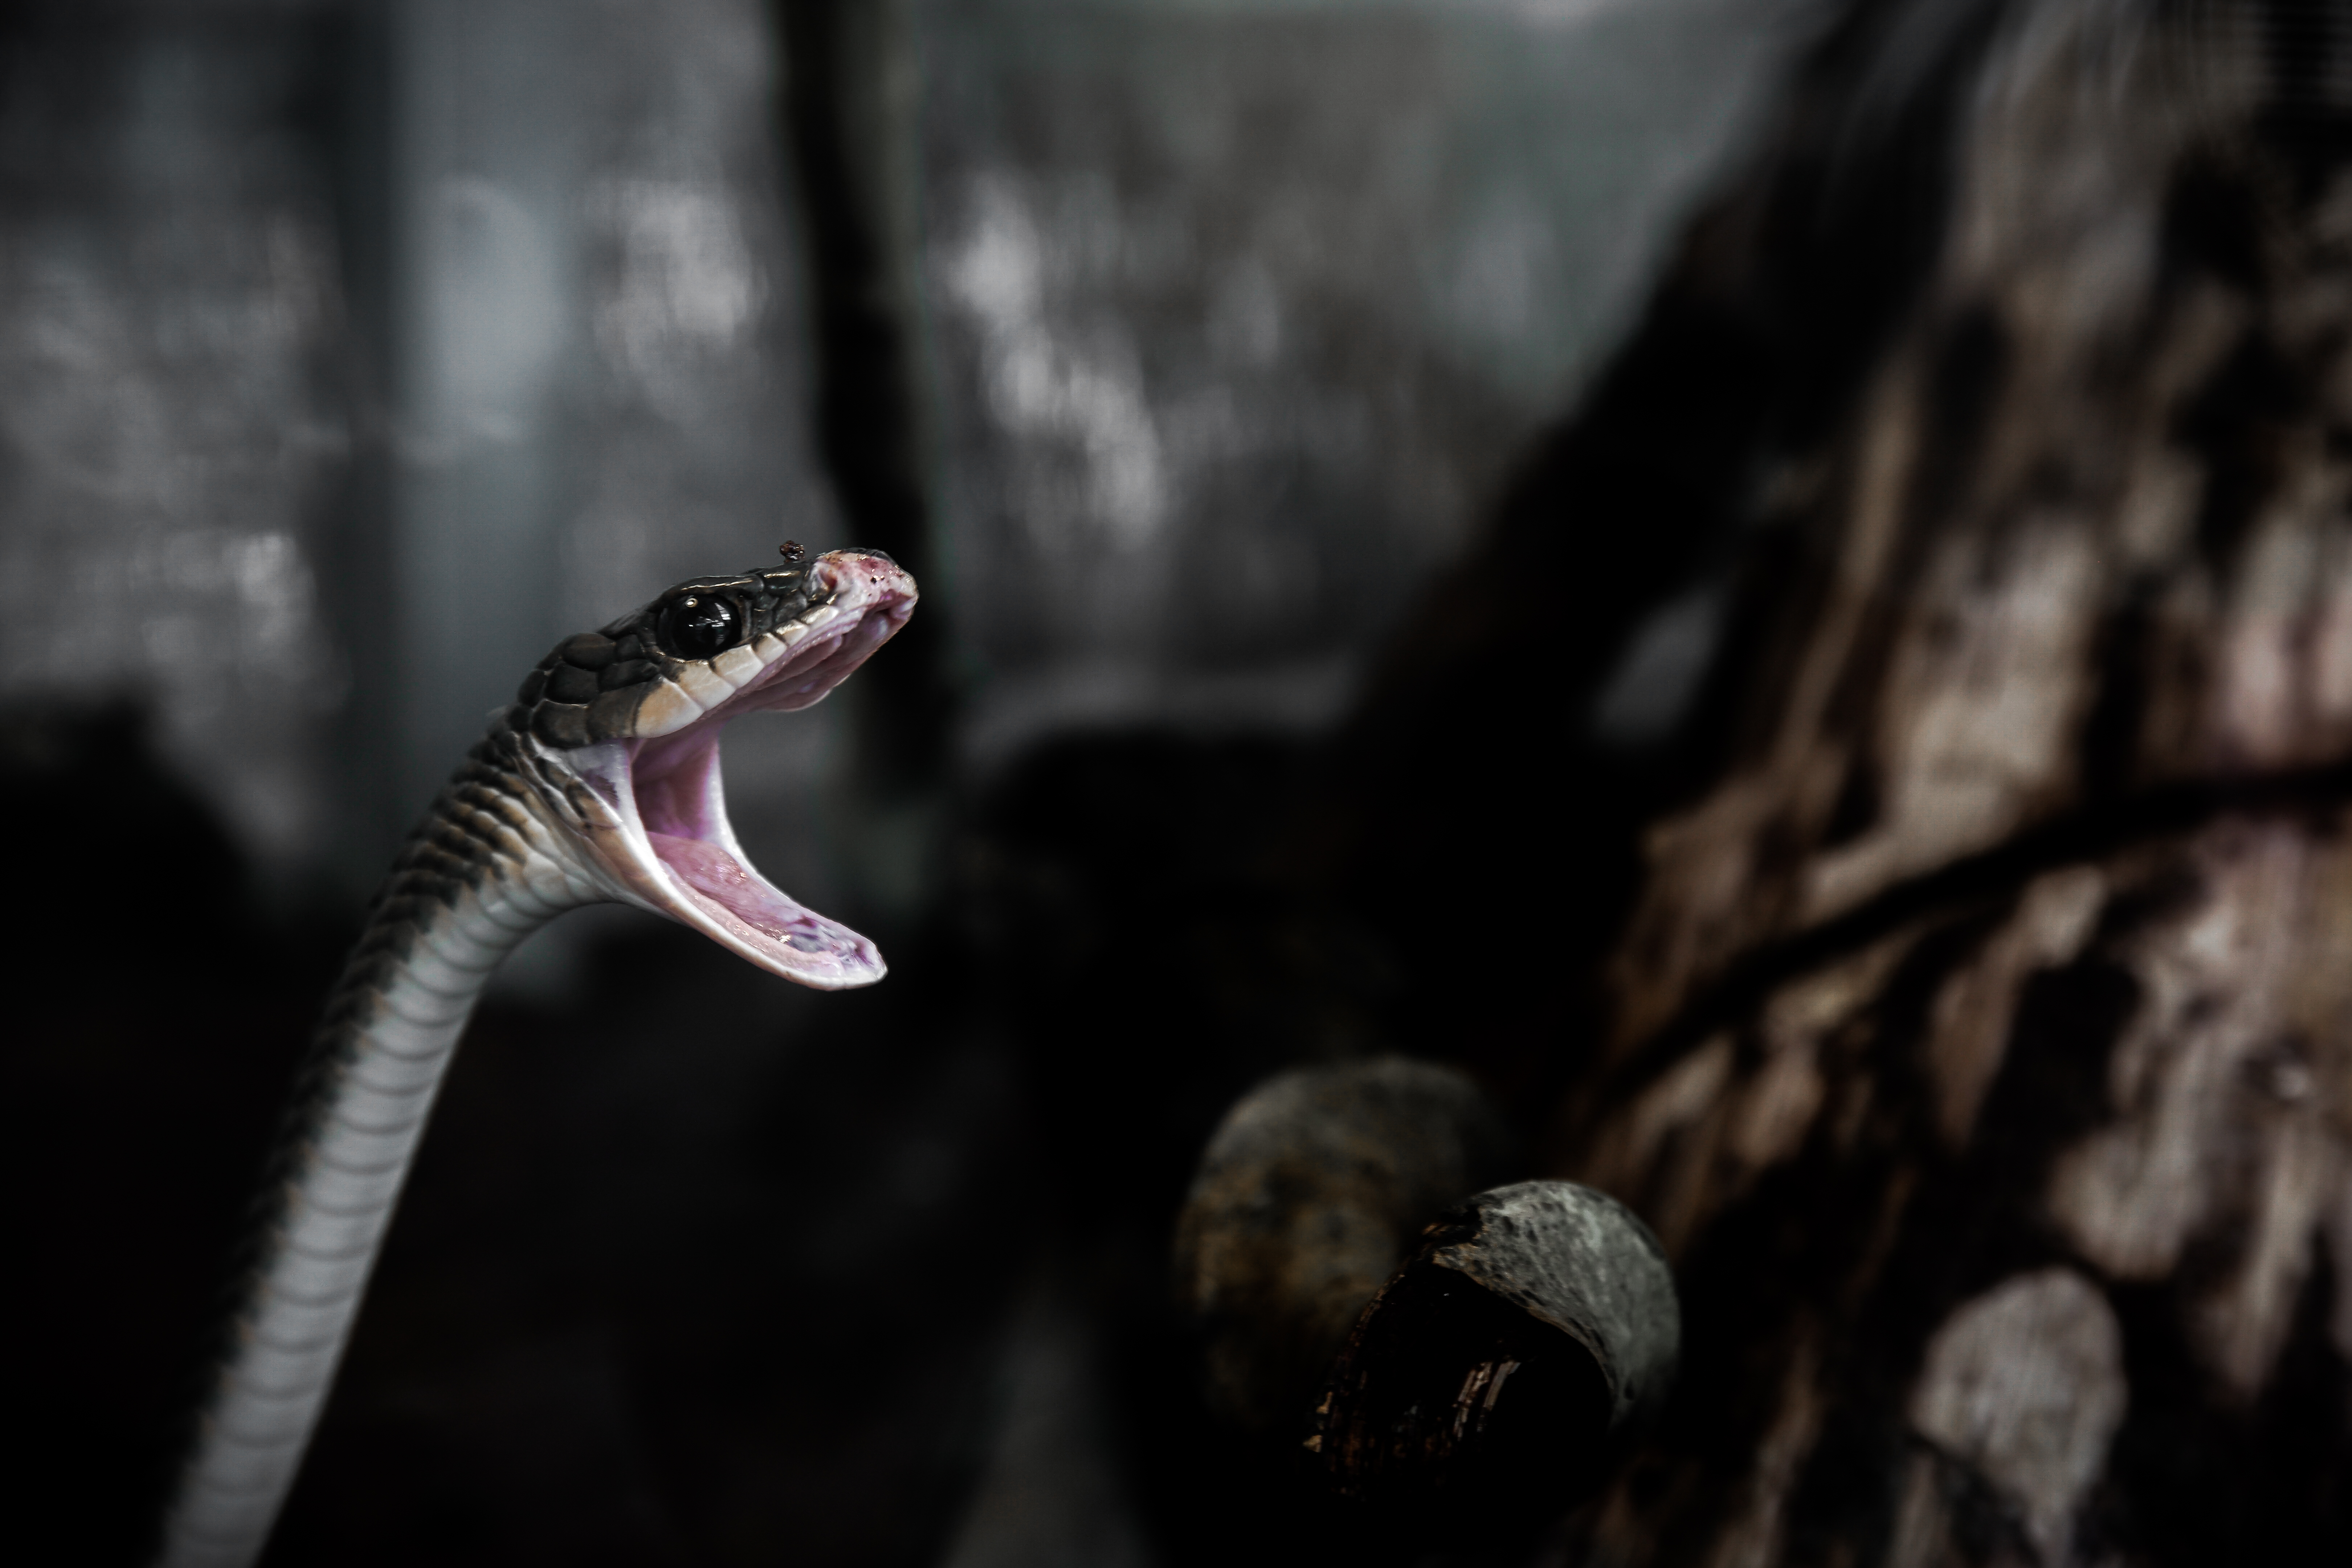
photography, animal, reptile, fauna, close up, snake, macro photography, scaled reptile